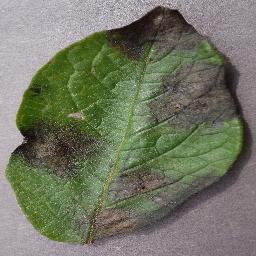
Label: Potato___Late_blight